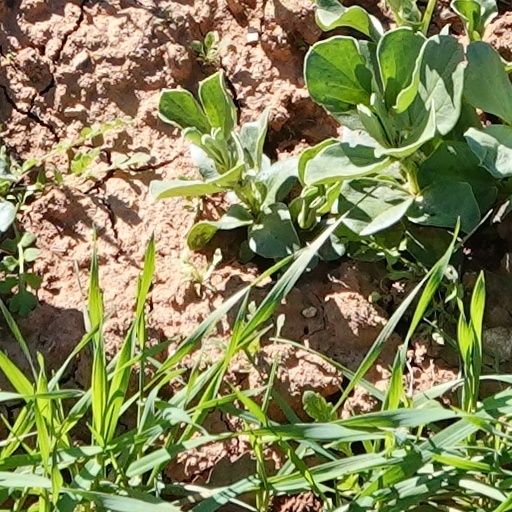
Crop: wheat